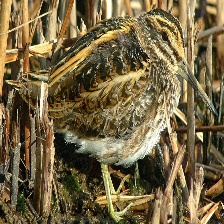
Species: JACK SNIPE
Scientific name: LYMNOCRYPTES MINIMUS